Malinda Russell

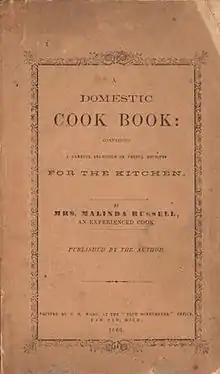
Domestic Cook Book: Containing a Careful Selection of Useful Receipts for the Kitchen 1866

Russell became a cook, predominantly of baked goods. She married Anderson Vaughn while still in Virginia and had a son, who had a disability, with him. Vaughn died four years after and Russell began working as a laundress to support herself and their child.